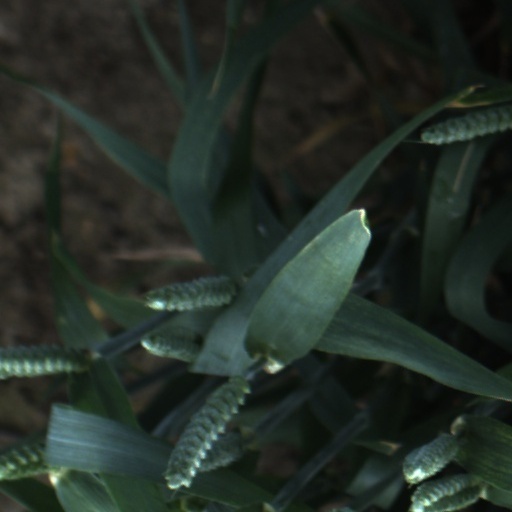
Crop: wheat